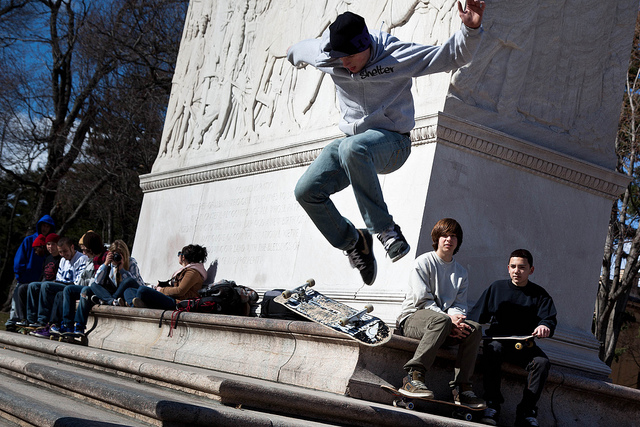
user: Given an image and a question. Answer the question in a short answer. Question: What activity is this? Short Answer:
assistant: skateboard